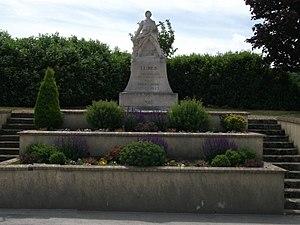
vue du monument aux morts Ludes depuis la route D26.